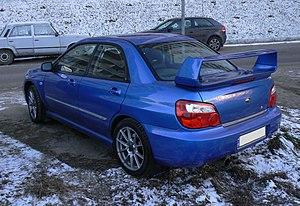
L'Impreza est un modèle automobile compact du constructeur japonais Subaru, apparu en 1992.
En termes automobile, un aileron est une pièce de carrosserie destinée à améliorer l'adhérence et la stabilité du véhicule sur lequel il est placé, essentiellement à haute vitesse.